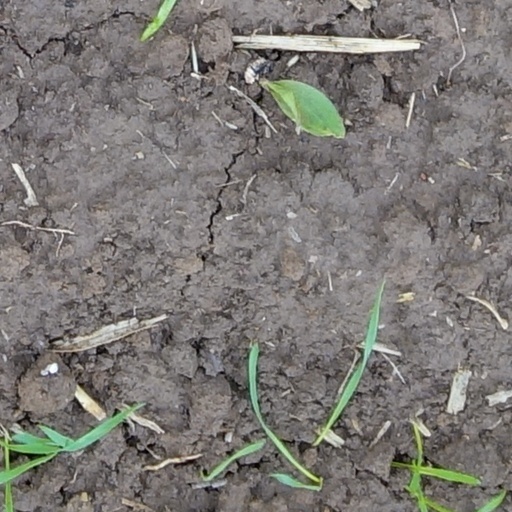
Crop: wheat